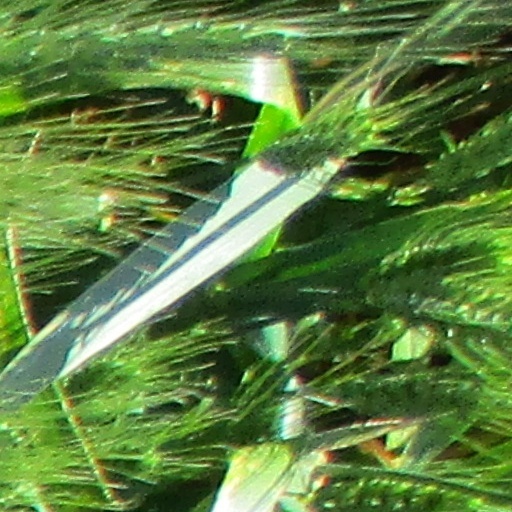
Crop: wheat